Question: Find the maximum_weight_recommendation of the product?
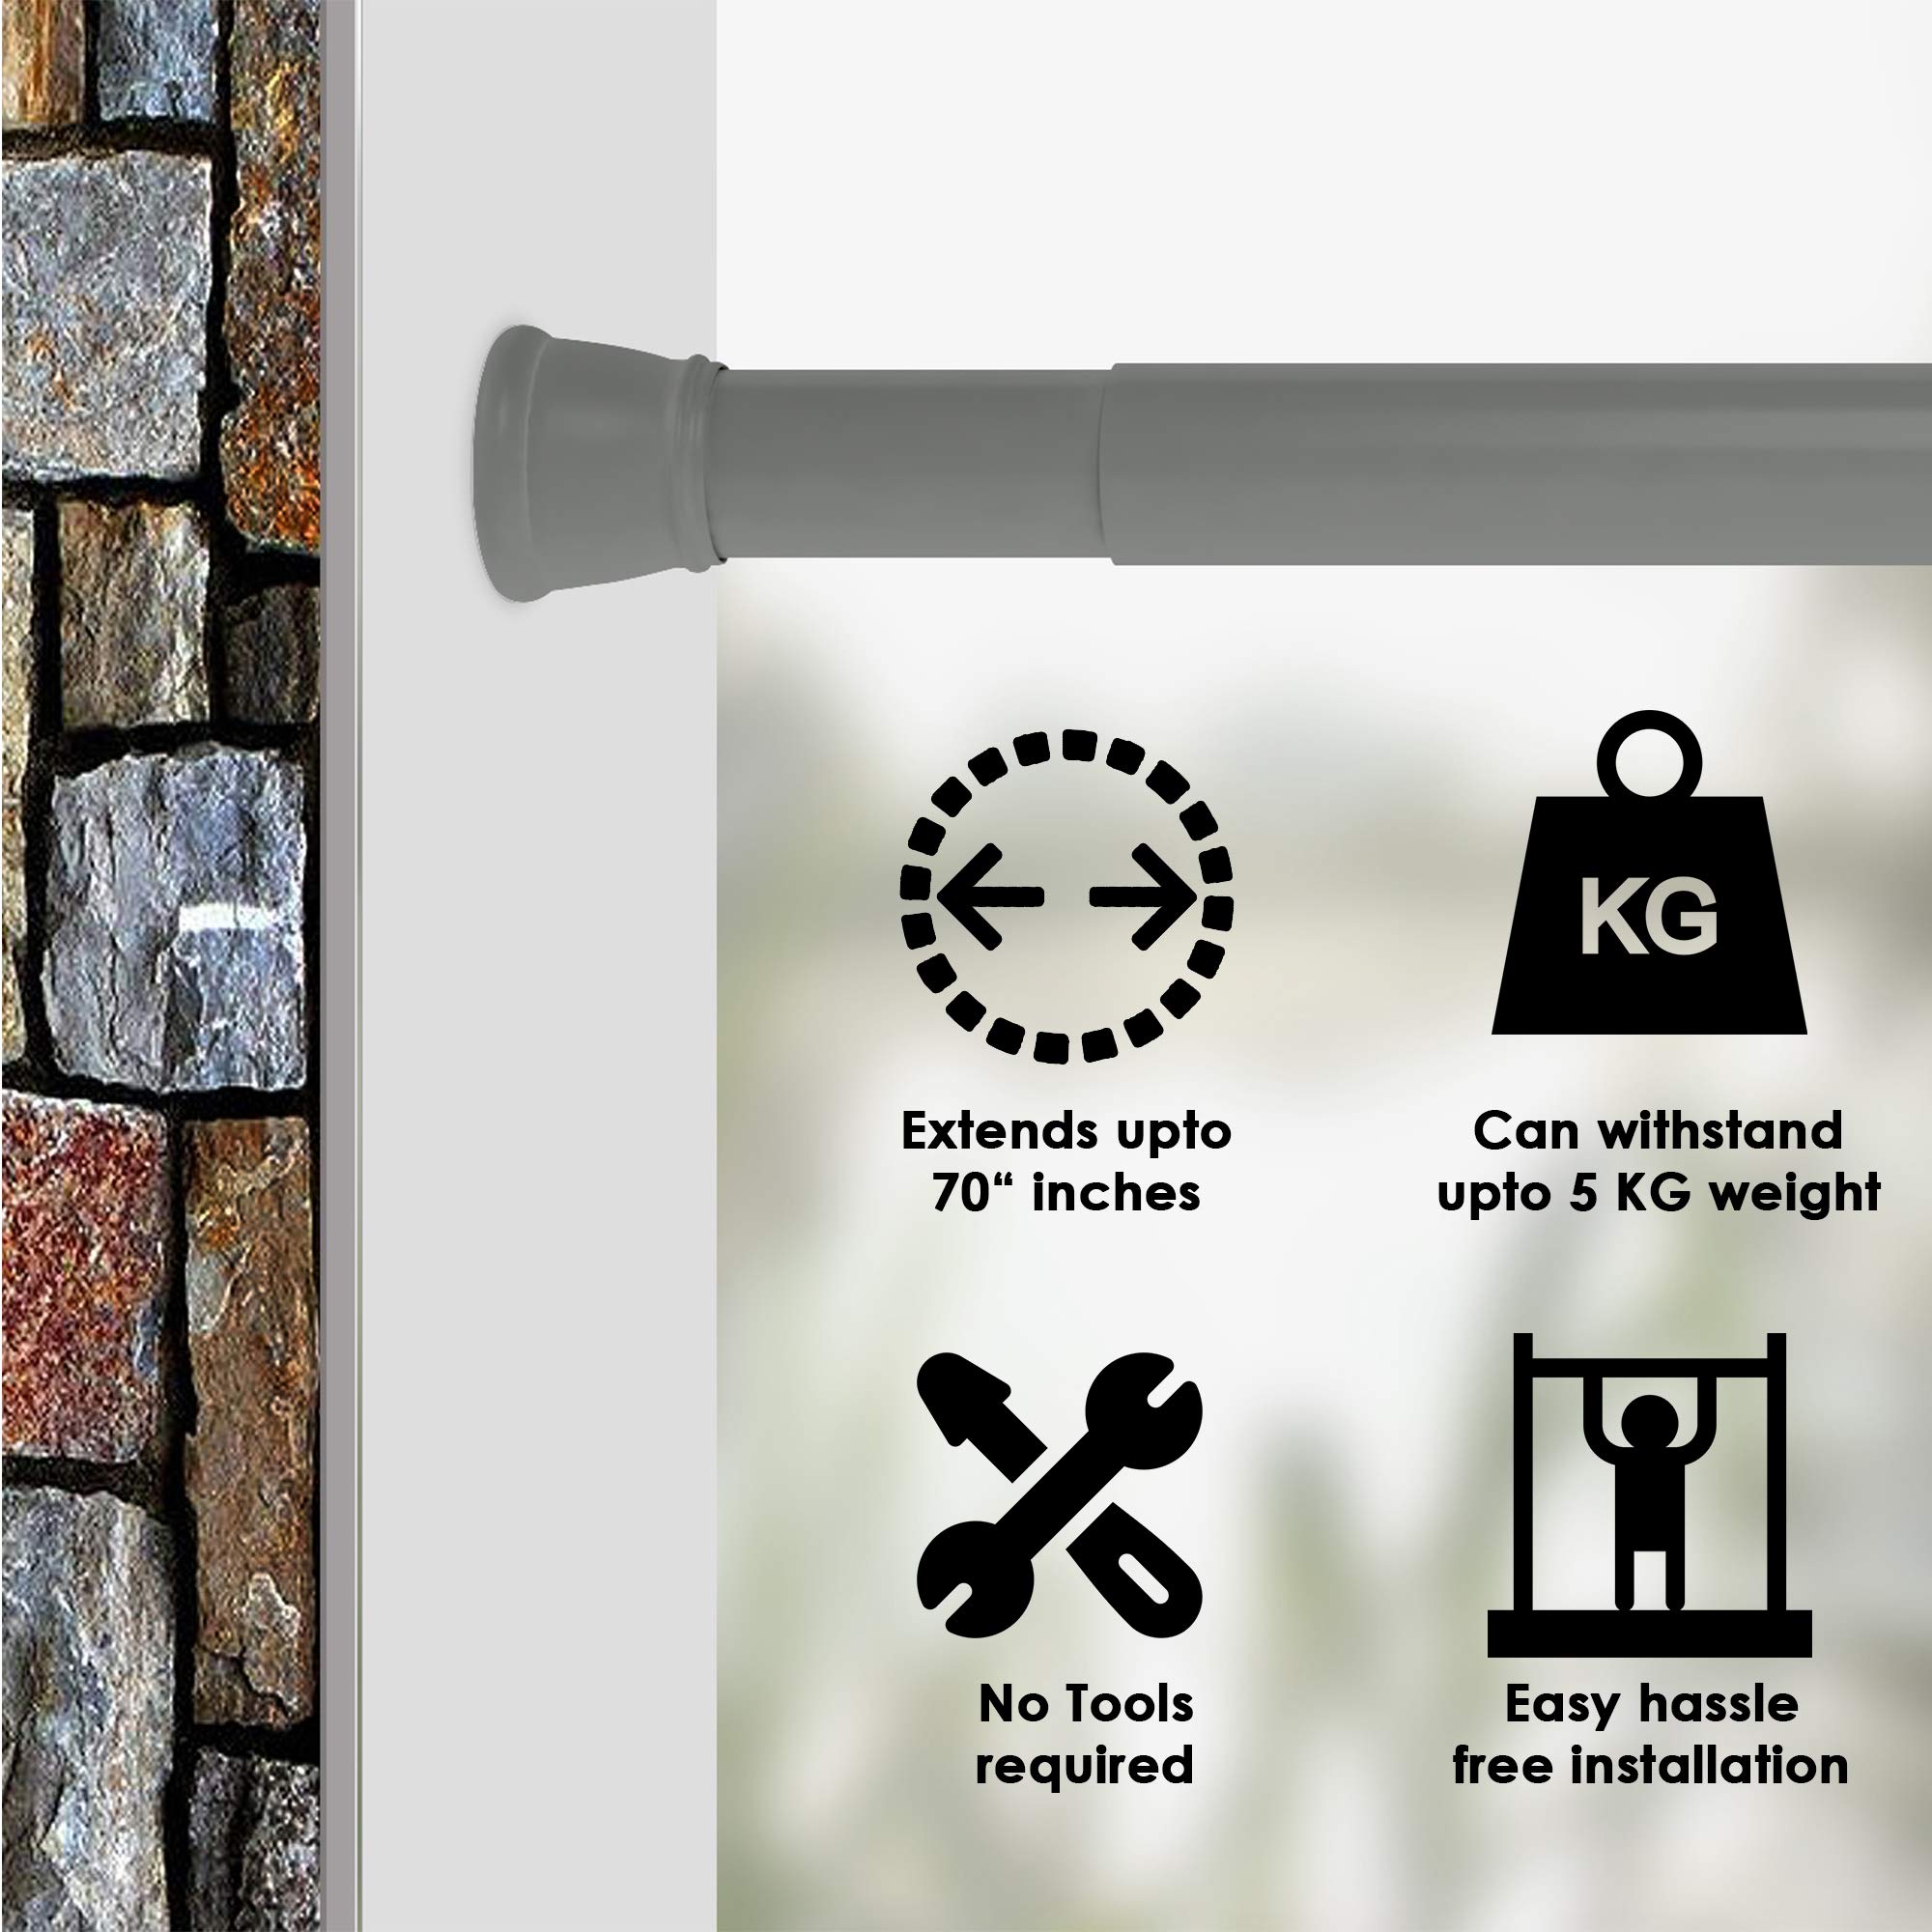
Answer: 5 kilogram